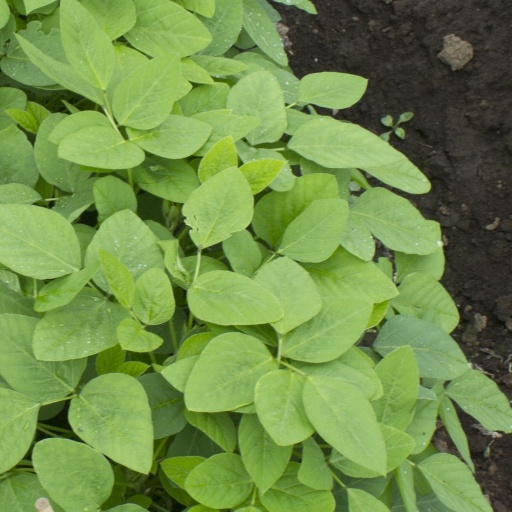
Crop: soybean